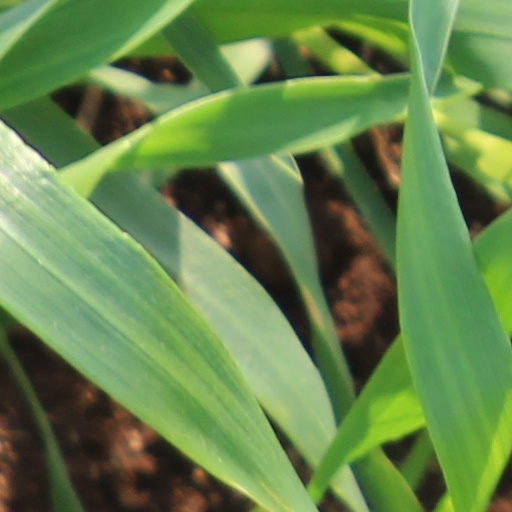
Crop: wheat